Gillespie Field

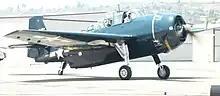
Grumman TBF Avenger on the tarmac at the 2012 Wings Over Gillespie airshow

In 1946 the airfield was turned over to San Diego County and became a general aviation facility.